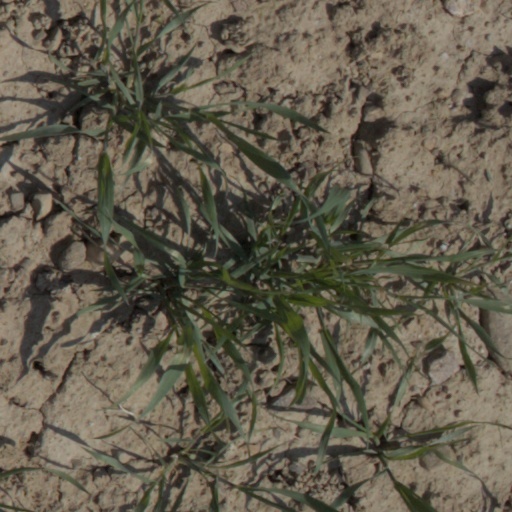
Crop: wheat